Tharala Tar Mag!

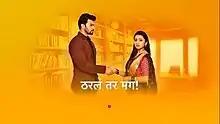

Tharala Tar Mag! is an Indian Marathi language soap opera airing on Star Pravah that premiered on 5 December 2022. It is an official remake of Tamil TV series "Roja". It is directed by Sachin Gokhale, Written by Ashwini Snehal Ramesh and produced by Aadesh Bandekar and Suchitra Bandekar under the banner of Soham Productions.